Povero Cristo

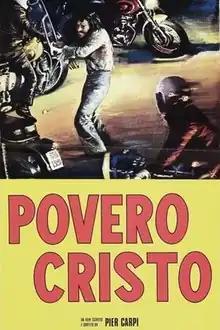

A young man with aspirations of becoming a private investigator is approached by a stranger who promises 100 million lire if he obtains evidence of the existence of Jesus Christ.